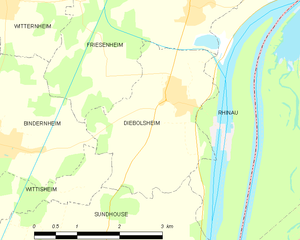
Carte des communes françaises